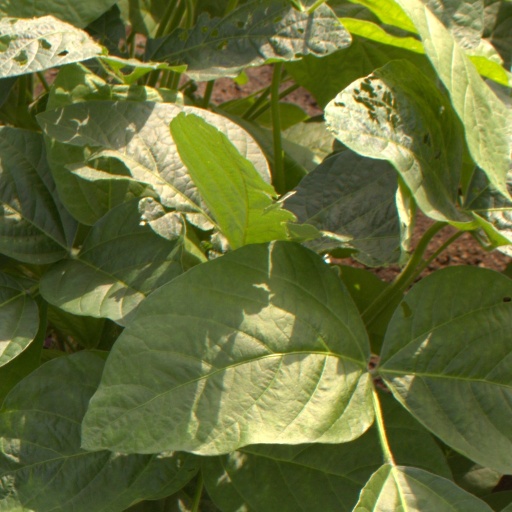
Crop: soybean